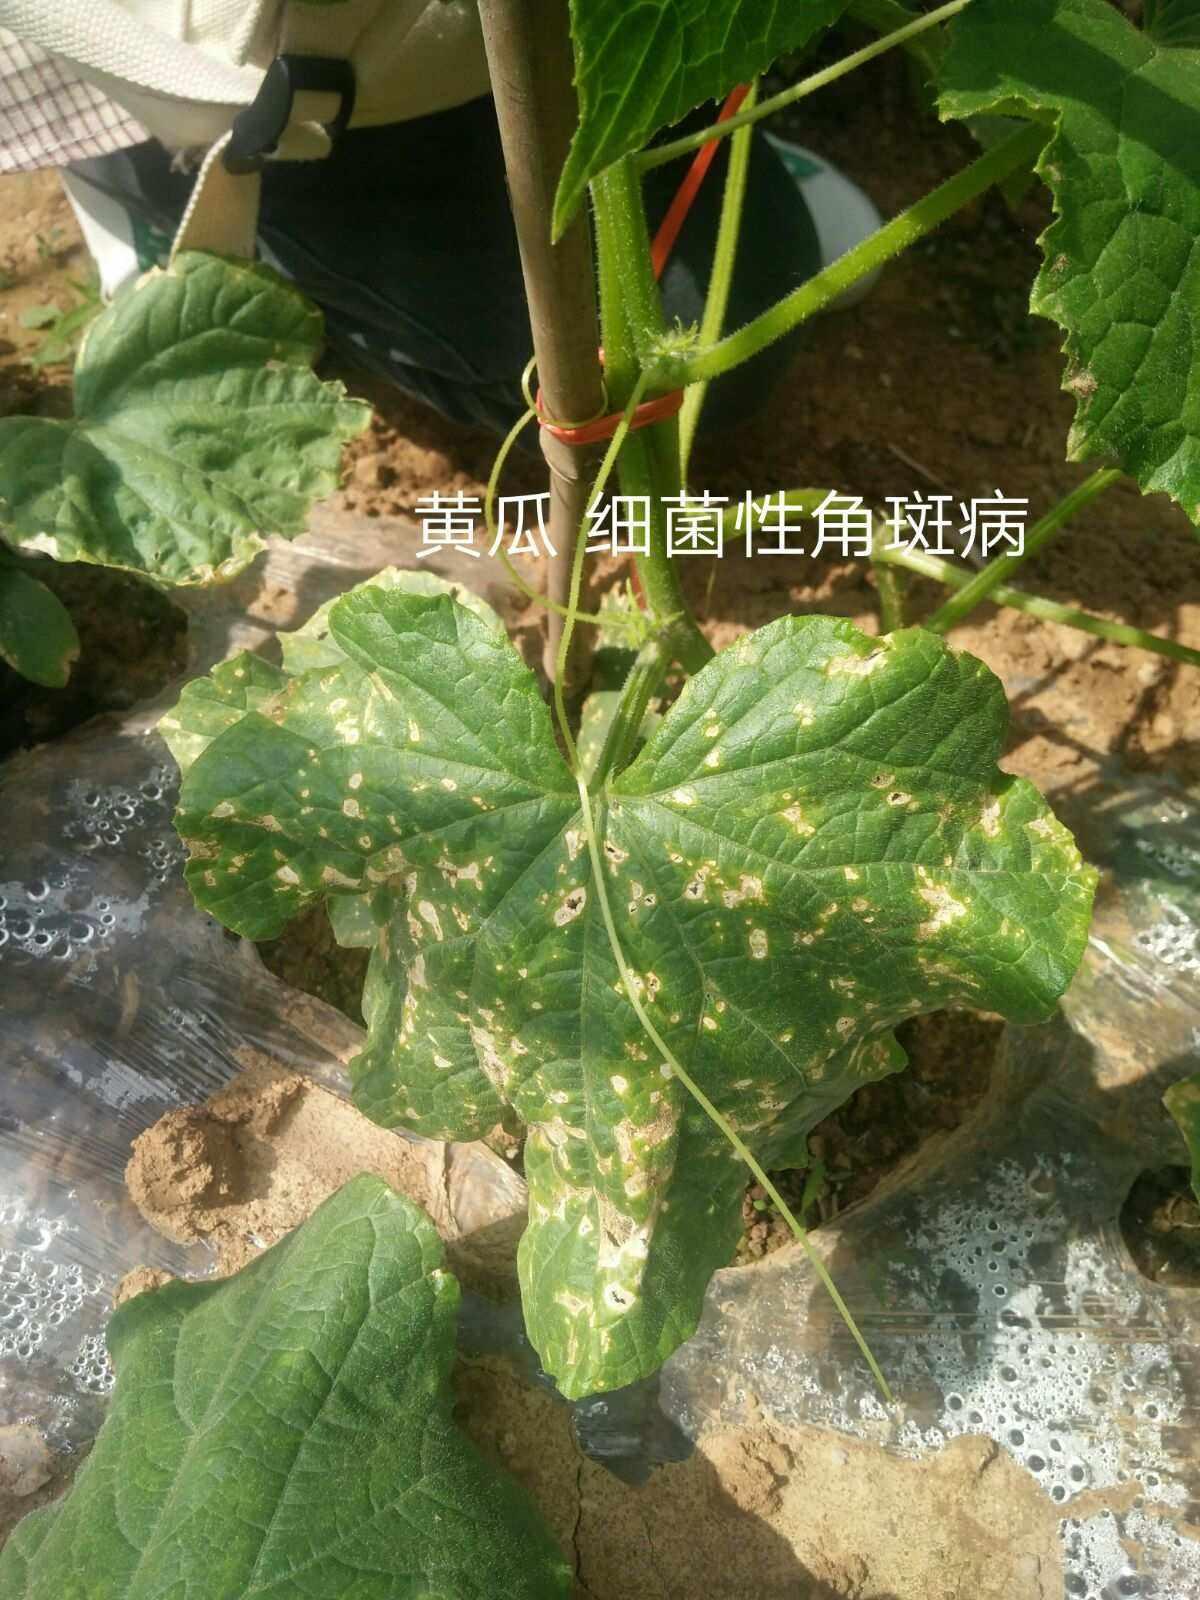
Plant: Cucumber
Disease: cucumber angular leaf spot